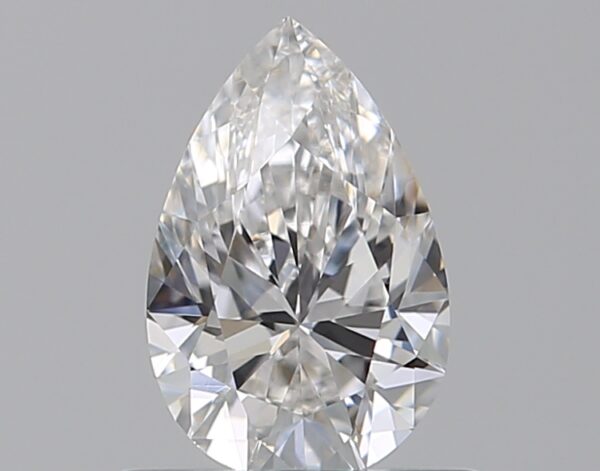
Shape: pear
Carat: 0.5
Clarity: VS1
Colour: E
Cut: EX
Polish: EX
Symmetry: VG
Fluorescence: M
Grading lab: GIA
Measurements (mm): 6.77 x 4.4 x 2.78